Cosma Shiva Hagen

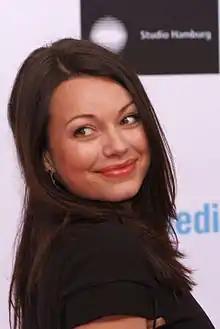
Hagen in 2012

Cosma Shiva Hagen is an American-German actress, born in LA. Although she speaks English, her acting roles have been largely confined to German-language films and television productions. She also starred in an Irish film called "Short Order" (2005).